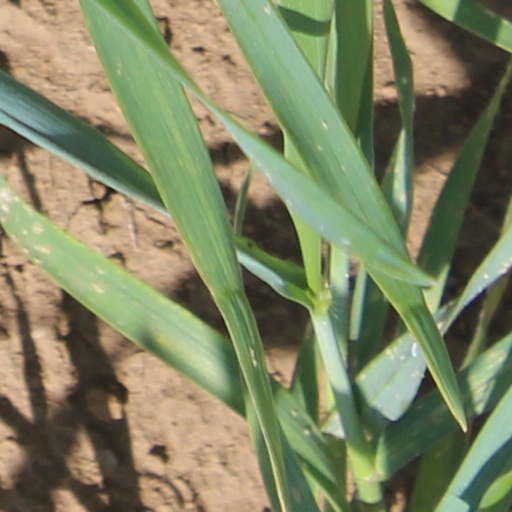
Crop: wheat